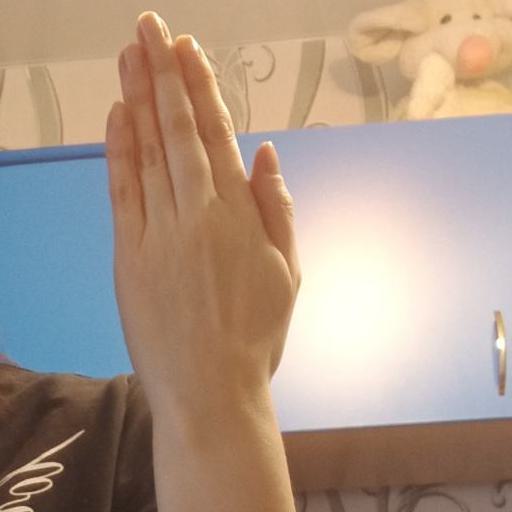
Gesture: stop_inverted